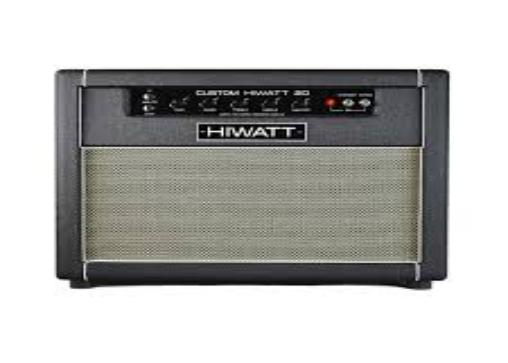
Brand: Hiwatt
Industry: Electronic